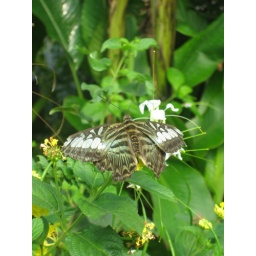
Taken at London zoo butterfly house in 2007.